Long Weekend (1978 film)

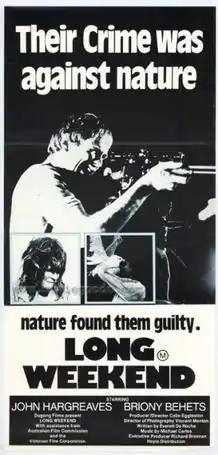
Theatrical film poster

Long Weekend is an Australian psychological thriller film shot in 1977 and first shown in 1978. The film was directed by Colin Eggleston and stars John Hargreaves and Briony Behets.